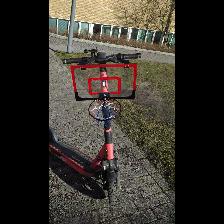
Label: NonHuman